William Parker Snow

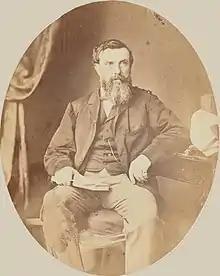
Snow in 1867

William Parker Snow (27 November 1817 – 12 March 1895) was an Arctic explorer, writer and mariner. He wrote several books on his expeditions including the "Voyage of the Prince Albert" under Sir John Franklin. He served as captain on the "Allen Gardiner" on its voyage to Patagonia in 1855.